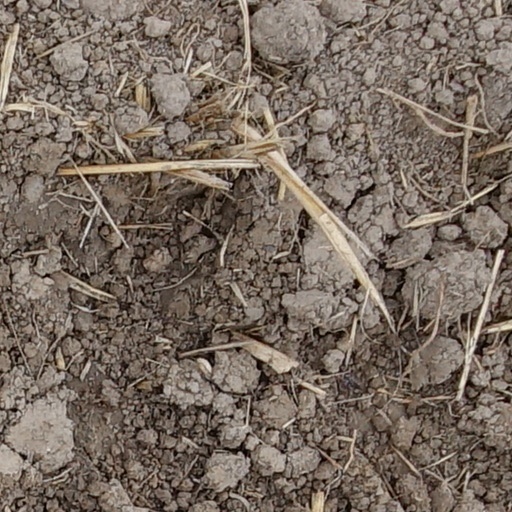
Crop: wheat